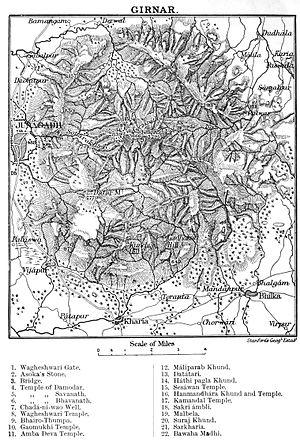
Girnar est un massif montagneux situé dans le district de Junagadh, dans l'État de Gujarat, en Inde. Il se trouve près de Junagadh, à une distance de 327 km d'Ahmedabad.